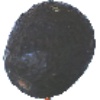
Label: avocado